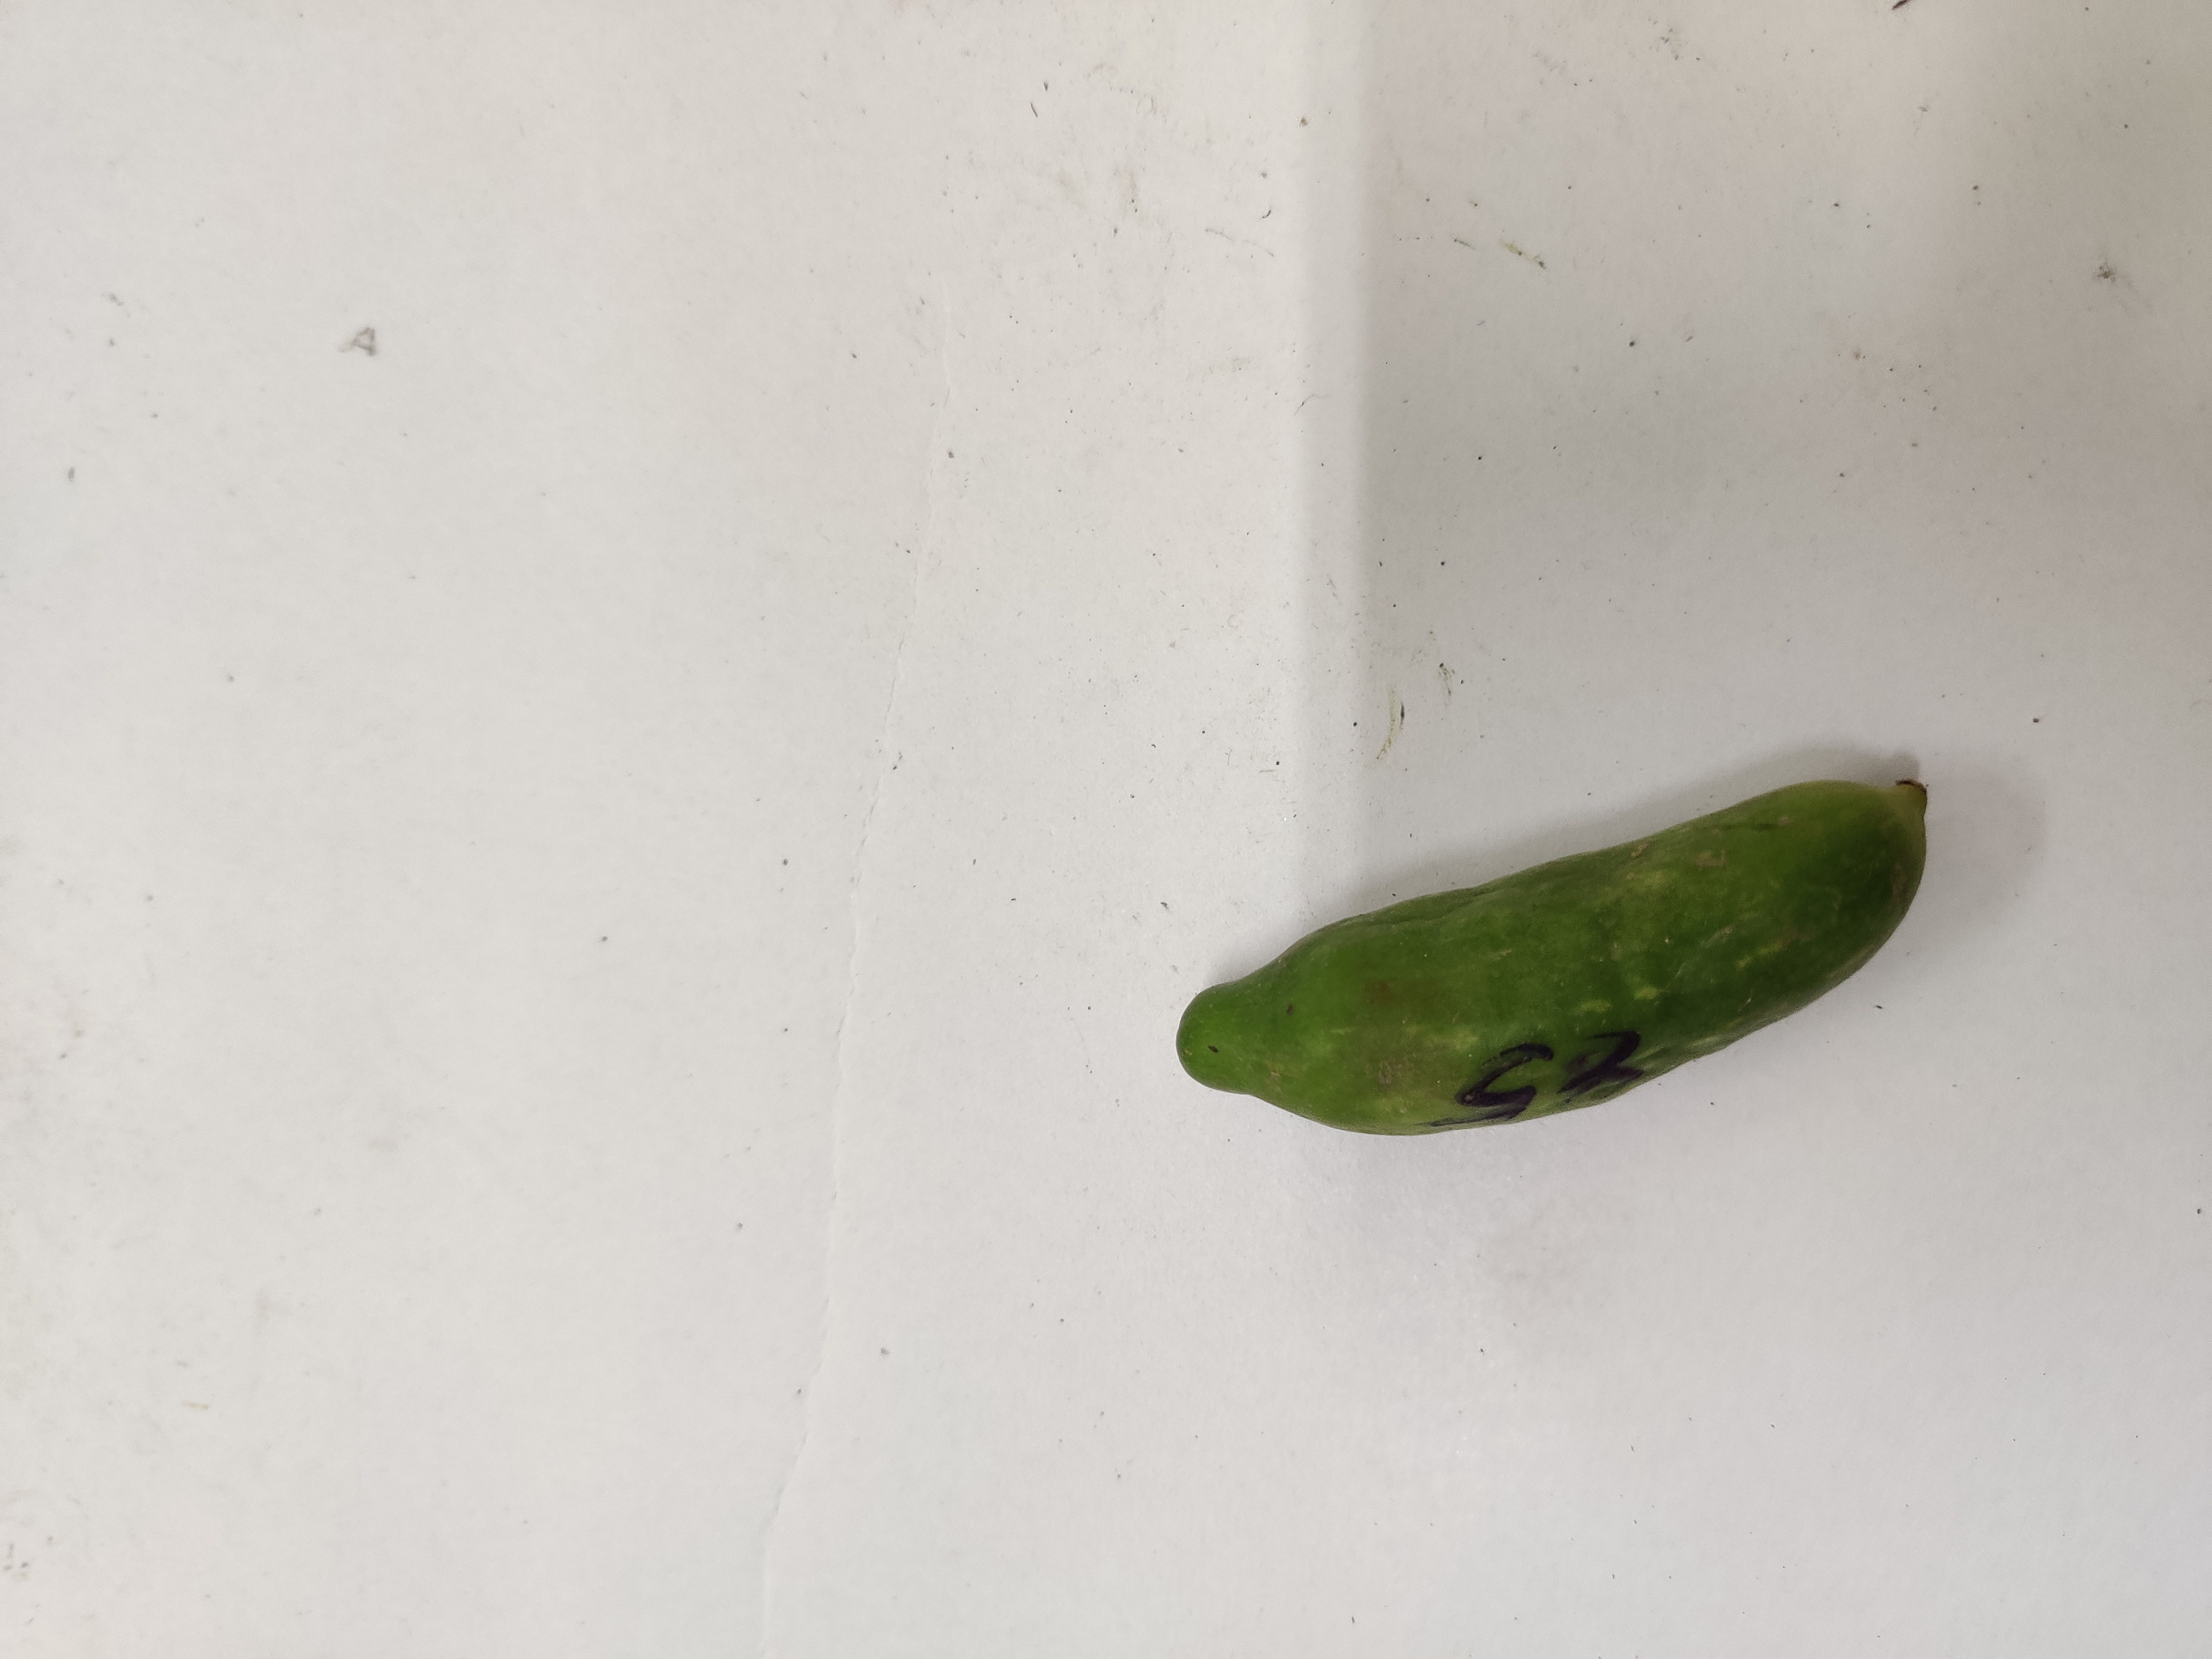
Crop: Ivy Gourd
Condition: Damaged